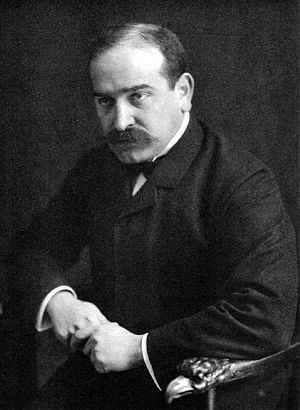
Max Warburg
Max Warburg, 1904
Max Warburg var en tysk bankier.